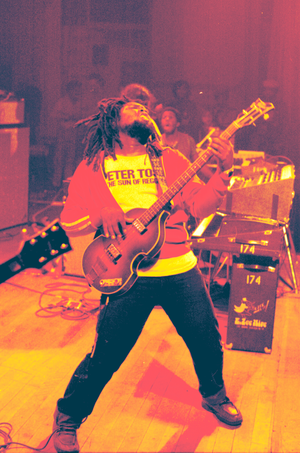
Aux armes et cætera est le quatorzième album studio de Serge Gainsbourg, sorti le 13 mars 1979 chez le label Philips. Produit par Philippe Lerichomme et enregistré en douze jours en janvier 1979 au Dynamic Sounds Studio, à Kingston avec certains des meilleurs musiciens de reggae de l'île ainsi que les membres des I Threes, choristes de Bob Marley, marque une étape importante dans la carrière du chanteur. À l'époque de l'enregistrement, Gainsbourg avait une vingtaine d'années de métier derrière lui, mais son impact commercial s'avère limité, malgré l'énorme succès public de Je t'aime... moi non plus, en duo avec sa compagne de l'époque, Jane Birkin. En 1978, l'artiste connaît son premier tube personnel en solo avec Sea, Sex and Sun. C'est à l'initiative de son producteur Philippe Lerichomme que Gainsbourg s'est lancé dans la création d'un album reggae. Il s'envole à Kingston afin d'enregistrer ce nouvel opus. Alors que les parties instrumentales et des chœurs sont enregistrés, Gainsbourg peine à trouver l'inspiration pour les textes avant d'y arriver finalement grâce à des textes évoquant la laideur et sa chienne défunte et la drogue.
"The Upsetters est le nom du collectif de musiciens de Lee ""Scratch"" Perry de 1969 à 1979. Ce collectif l'accompagna en tournée en 1970, accompagna en studio les musiciens que Lee Perry produit durant cette période, le groupe de son studio le Black Ark.